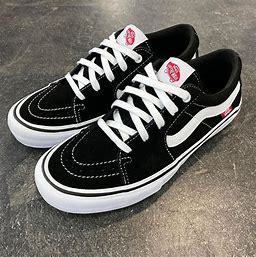
Brand: Vans
Model: Skate